Nachum Gutman

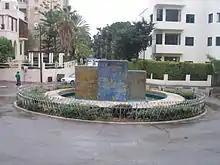
Rear side of mosaic fountain by Gutman at its original location (1976-2008) at Bialik Square, Tel Aviv

Gutman helped pioneer a distinctively Israeli style, moving away from the European influences of his teachers. He worked in many different media: oils, watercolours, gouache and pen and ink.